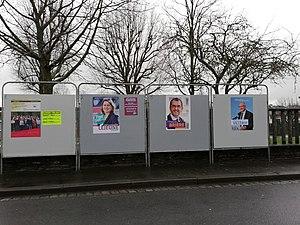
Liste présents au premier tour dans l'ordre: 1&gt
Les élections municipales de 2020 dans la Manche étaient prévues les 15 et 22 mars 2020. Comme dans le reste de la France, le report du second tour est annoncé en pleine crise sanitaire liée à la propagation du coronavirus. Le second tour est finalement annoncé pour le 28 juin suivant.